Highland Park and River Oaks

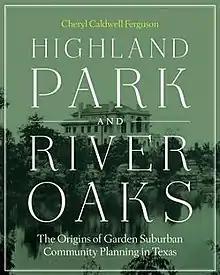
First edition

Highland Park and River Oaks: The Origins of Garden Suburban Community Planning in Texas is a 2014 book by Cheryl Caldwell Ferguson, published by the University of Texas Press. It discusses the development of two "garden suburbs" in Texas, the River Oaks neighborhood in Houston and the Dallas–Fort Worth municipality of Highland Park, during the 1920s.